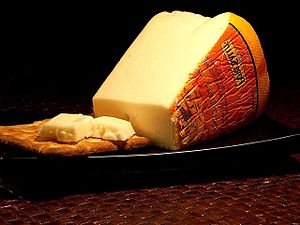
Rødkit
Rødkitost af mærket Port salut.
"Rødkit er en betegnelse for en blanding af mikroorganismer i form af gær- og skimmelsvampe, der smøres udenpå oste, når disse er blevet vaskede og eventuelt saltede for derved at lave kitoste. Derved startes en modningsproces ""udefra"".